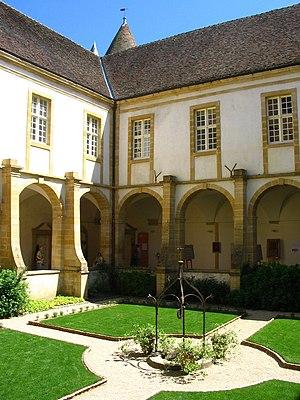
Accolés au flanc sud de la basilique du Sacré-Coeur de Paray le Monial, Saône et Loire, le prieuré Notre-Dame et son cloître, réaménagés au XVIIIe avant restauration en 1986.
Paray-le-Monial est une commune française située dans le département de Saône-et-Loire en région Bourgogne-Franche-Comté.